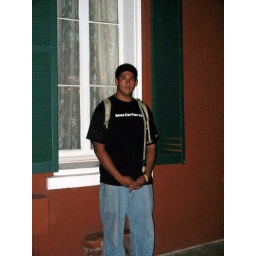
window of of very haunted house with Jonathan standing in front of it!